George Kernek

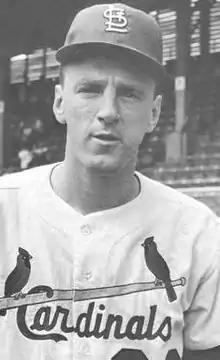
Kernek in 1965

George Boyd Kernek (January 12, 1940 – August 14, 2022) was an American professional baseball player who appeared in 30 games in Major League Baseball as a first baseman and pinch hitter for the 1965–1966 St. Louis Cardinals. Born in Holdenville, Oklahoma, he threw and batted left-handed, stood tall and weighed during his active career.